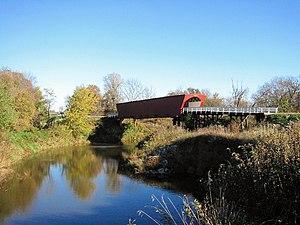
Cet article contient une liste des ponts couverts du comté de Madison dans l'État du Iowa, un état des États-Unis.
Sur la route de Madison est un film américain réalisé par Clint Eastwood, sorti en 1995. Il adapte, sous le même titre, le best-seller de Robert James Waller, paru en 1992.
Le pont couvert Roseman est un pont couvert en bois situé à Winterset, dans le comté de Madison, en Iowa.